Sugar painting

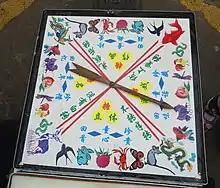

This snack is popular among children. Customers (especially children) usually select a figure by spinning the arrow on a wheel which will randomly land on popular objects. These objects include animals, like duck, fish, monkey, dog, bird. The subject of painting can be personalized as well. The common objects are usually objects that symbolize fortune or famous characters from Chinese classical novels. For example, artists can paint Chinese mythical creatures, Chinese gods, fictional characters from the Chinese opera (ex. warriors), plants (ex. Flowers), daily objects (ex. bicycles), and fortune symbols (ex. dragon and phoenix).Almost everything can be painted, depending on the skills and creativity of the artists.